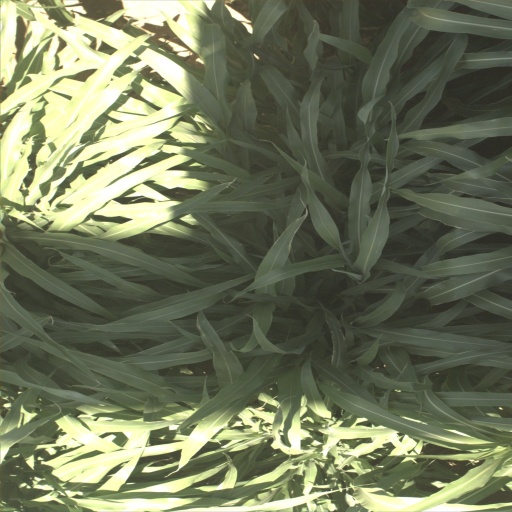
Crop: sorghum